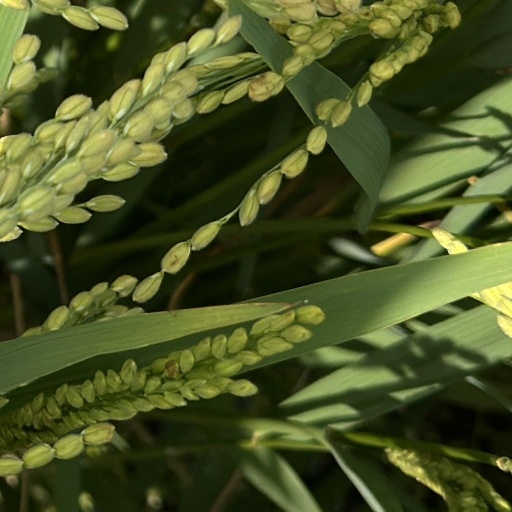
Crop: rice